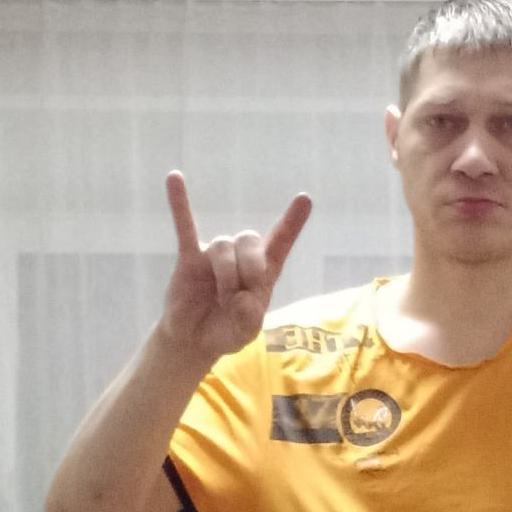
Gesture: rock